Bence Tordai

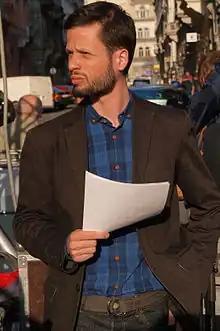
Tordai at a protest in 2015

In 2013, Tordai left LMP and became a member of the presidium of the newly formed Dialogue for Hungary, where he served as spokesperson between 2015 and 2018. In 2018, Tordai was elected Member of Parliament from the joint list of the MSZP–PM political alliance. He was deputy group leader of Dialogue during the 2018–2022 parliamentary cycle. He was a member of the Committee on Enterprise Development. Tordai also served as one of the recorders of the National Assembly from May 2018 to May 2022.